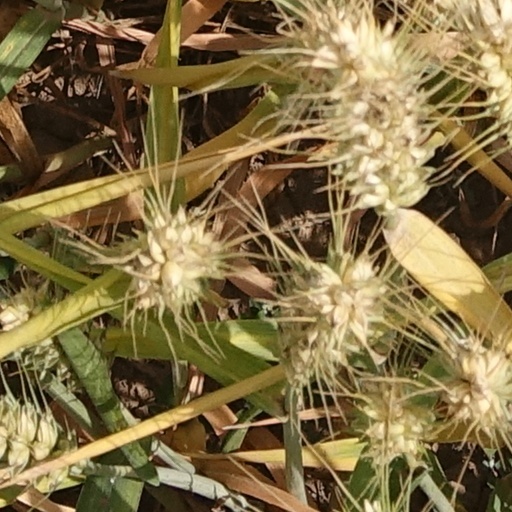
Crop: wheat